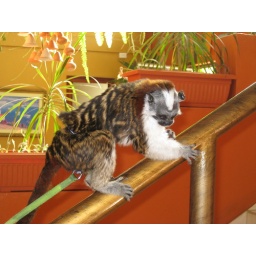
Ramona the house monkey in Canal Inn